Vrana (military commander)

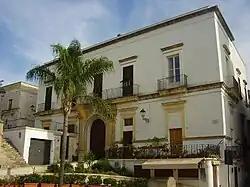
Palazzo Castriota in Parabita was built by Alfonso, grandson of Vrana

Vrana (d. 1458), historically known as Vrana Konti (literally, "Count Vrana") was an Albanian military leader who was distinguished in the Albanian-Ottoman Wars as one of the commanders of Gjergj Kastrioti Skanderbeg, of whom he was one of the closest councillors. He probably belonged to the class of small lords who were tied to the Kastrioti family and possibly belonged to a common lineage (fis) with them. In his youth, he fought as a mercenary in the armies of Alfonso the Magnanimous. The term "conte" ("count") with which he became known in historical accounts didn't refer to an actual title he held, but to his status as a figure of importance.